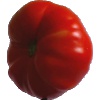
Label: Tomato 3